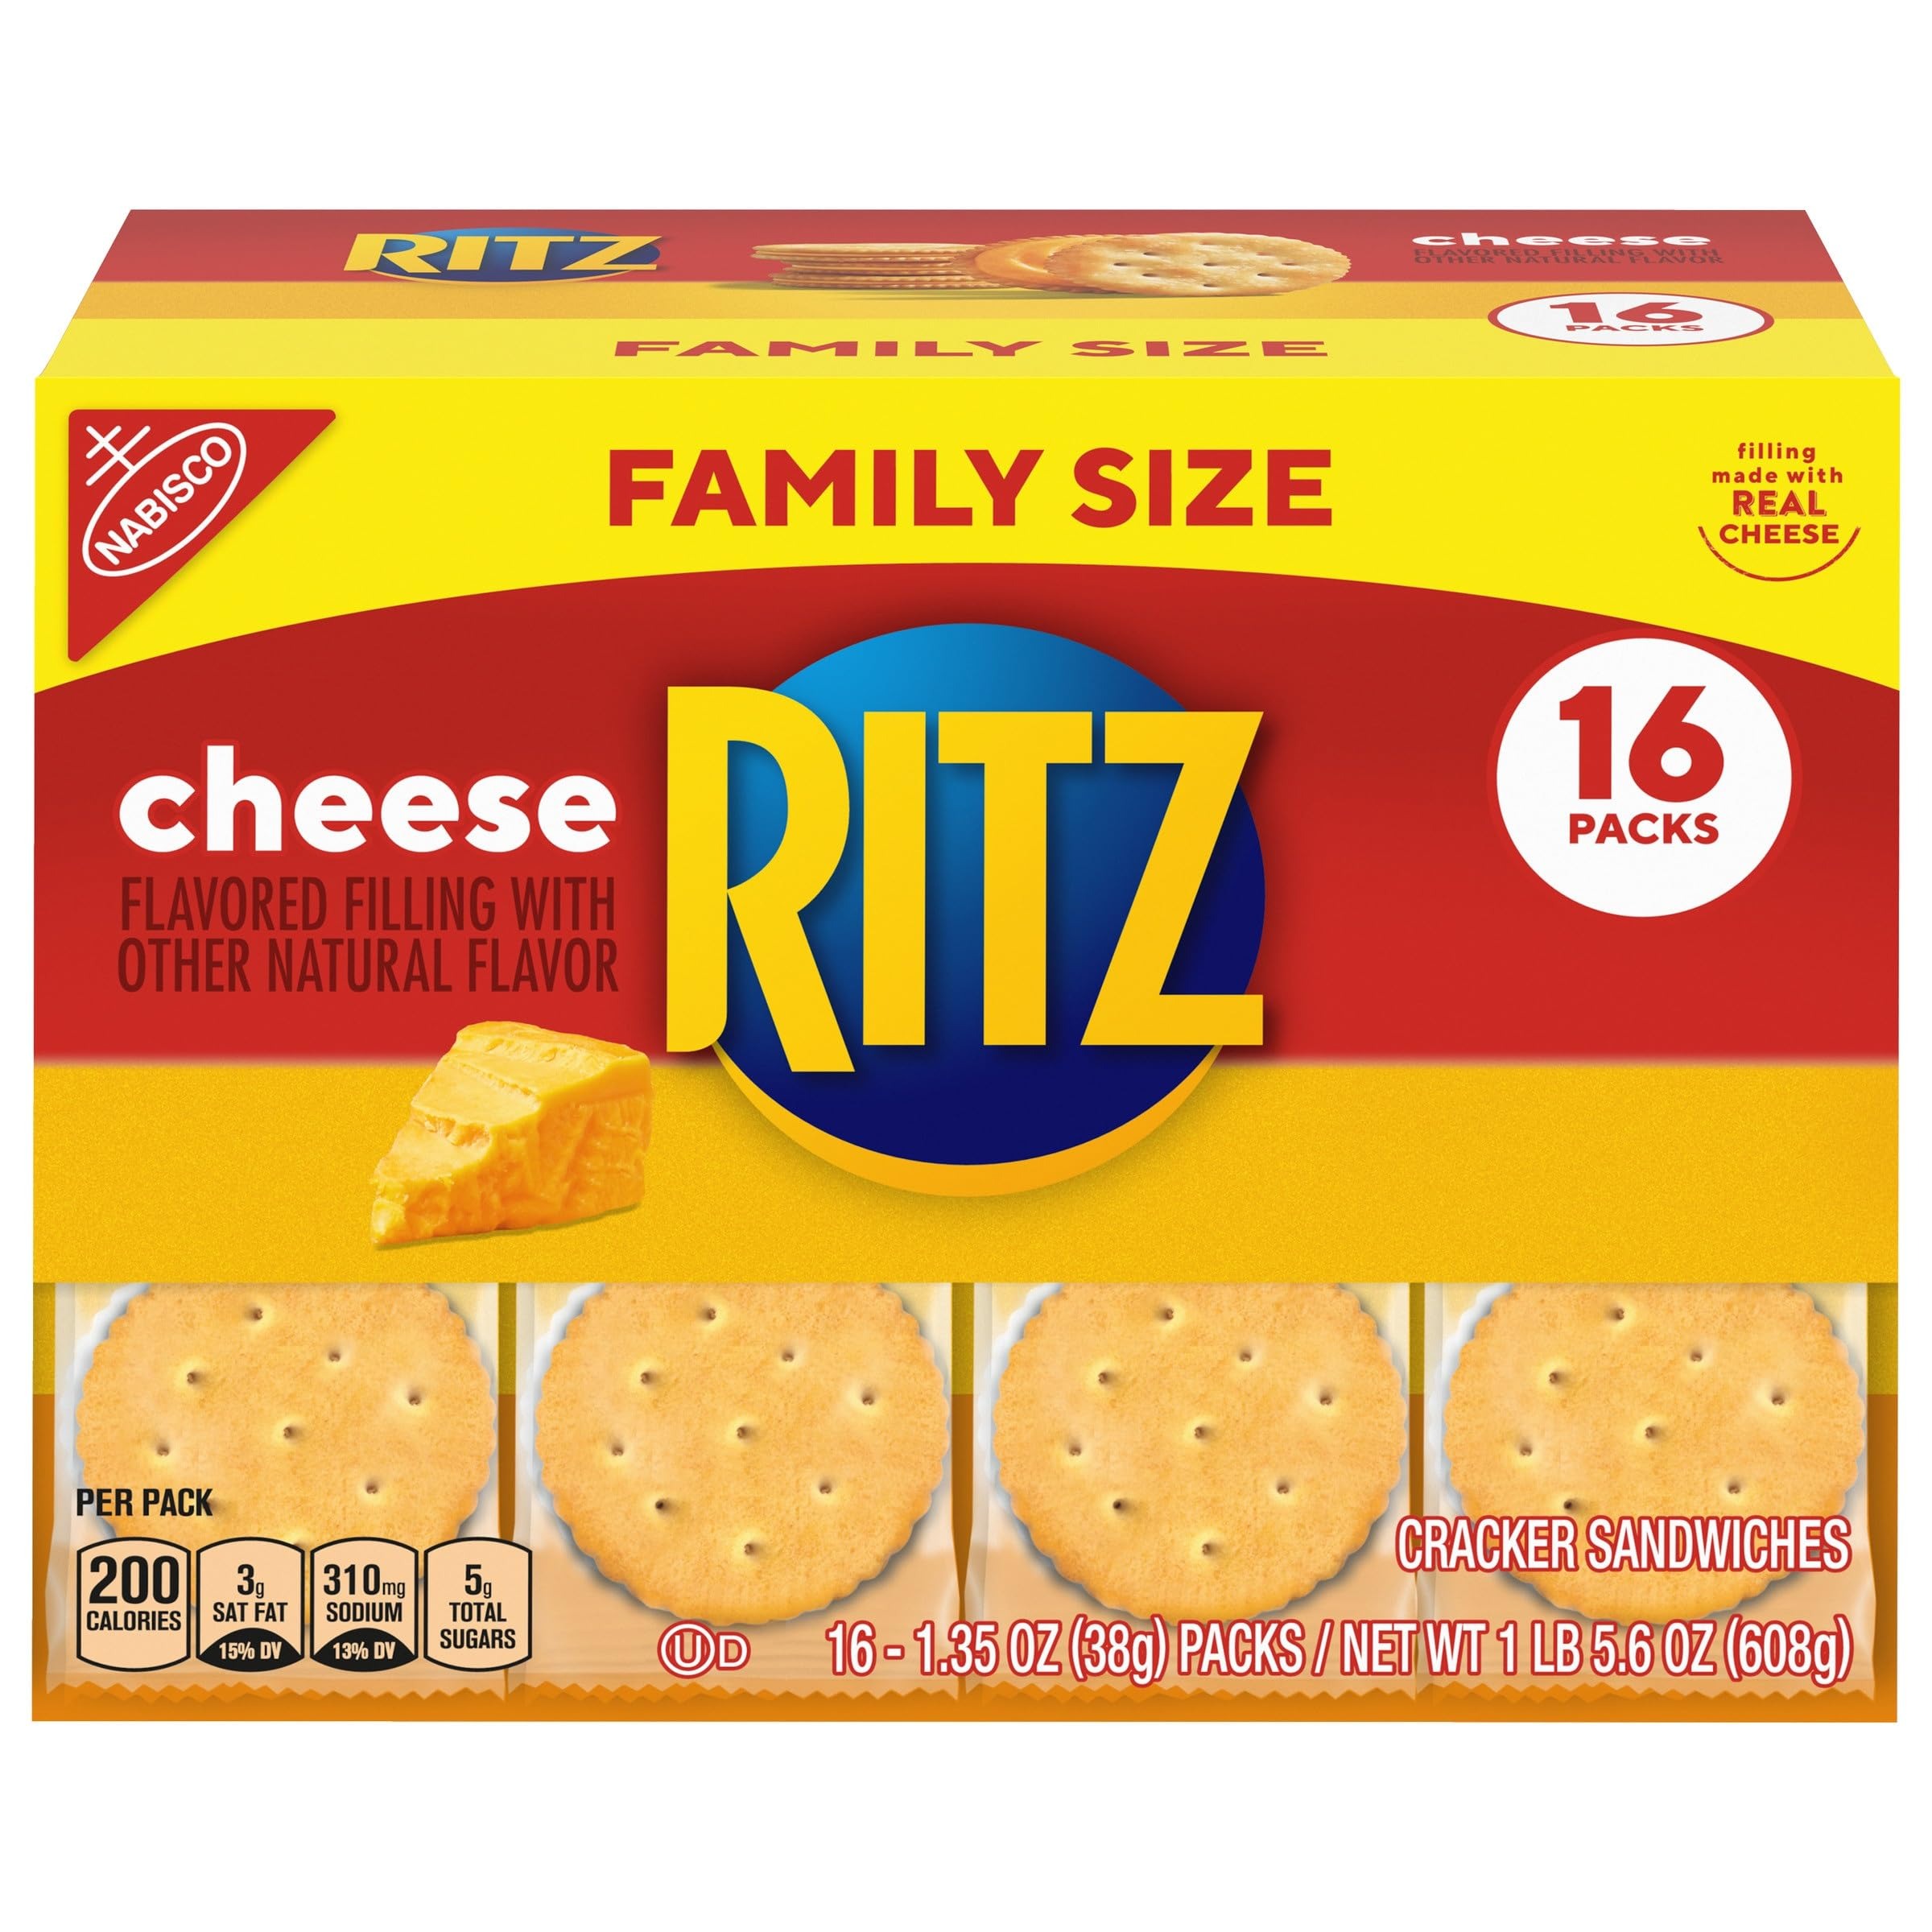
Item Name: RITZ Cheese Sandwich Crackers, Family Size, 16 Snack Packs (6 Crackers Per Pack)
Bullet Point 1: One family size box of 16 snack packs of RITZ Cheese Sandwich Crackers, 6 crackers per pack
Bullet Point 2: Cracker sandwich features smooth, creamy cheese between two crisp RITZ snack crackers
Bullet Point 3: Filling made with real cheese, Kosher
Bullet Point 4: Portable, on the go travel snack packs for home, work or school
Bullet Point 5: Individual bulk snack packs keep RITZ cheese crackers fresh and are great for vending machines and food pantries
Value: 21.6
Unit: Ounce

Price: 9.965